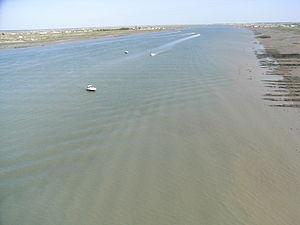
Estuaire de la Seudre en Charente-Maritime (France)
La Seudre est un fleuve côtier français qui coule dans le département de la Charente-Maritime, dans la région Nouvelle-Aquitaine, en Saintonge. Elle se jette dans le golfe de Gascogne, plus exactement dans le pertuis de Maumusson face à l'île d'Oléron. Le bassin aval de la Seudre est constitué de marais en eau salée dont la surface est la plus grande du littoral français.
La Tremblade est une commune du Sud-Ouest de la France, située dans le département de la Charente-Maritime en région Nouvelle-Aquitaine. Ses habitants sont appelés les Trembladais et les Trembladaises.